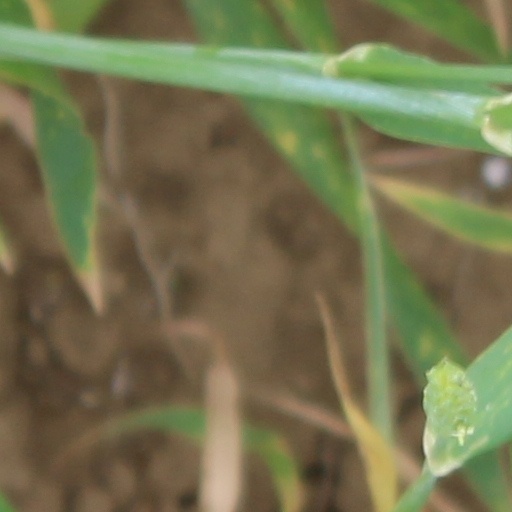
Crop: wheat